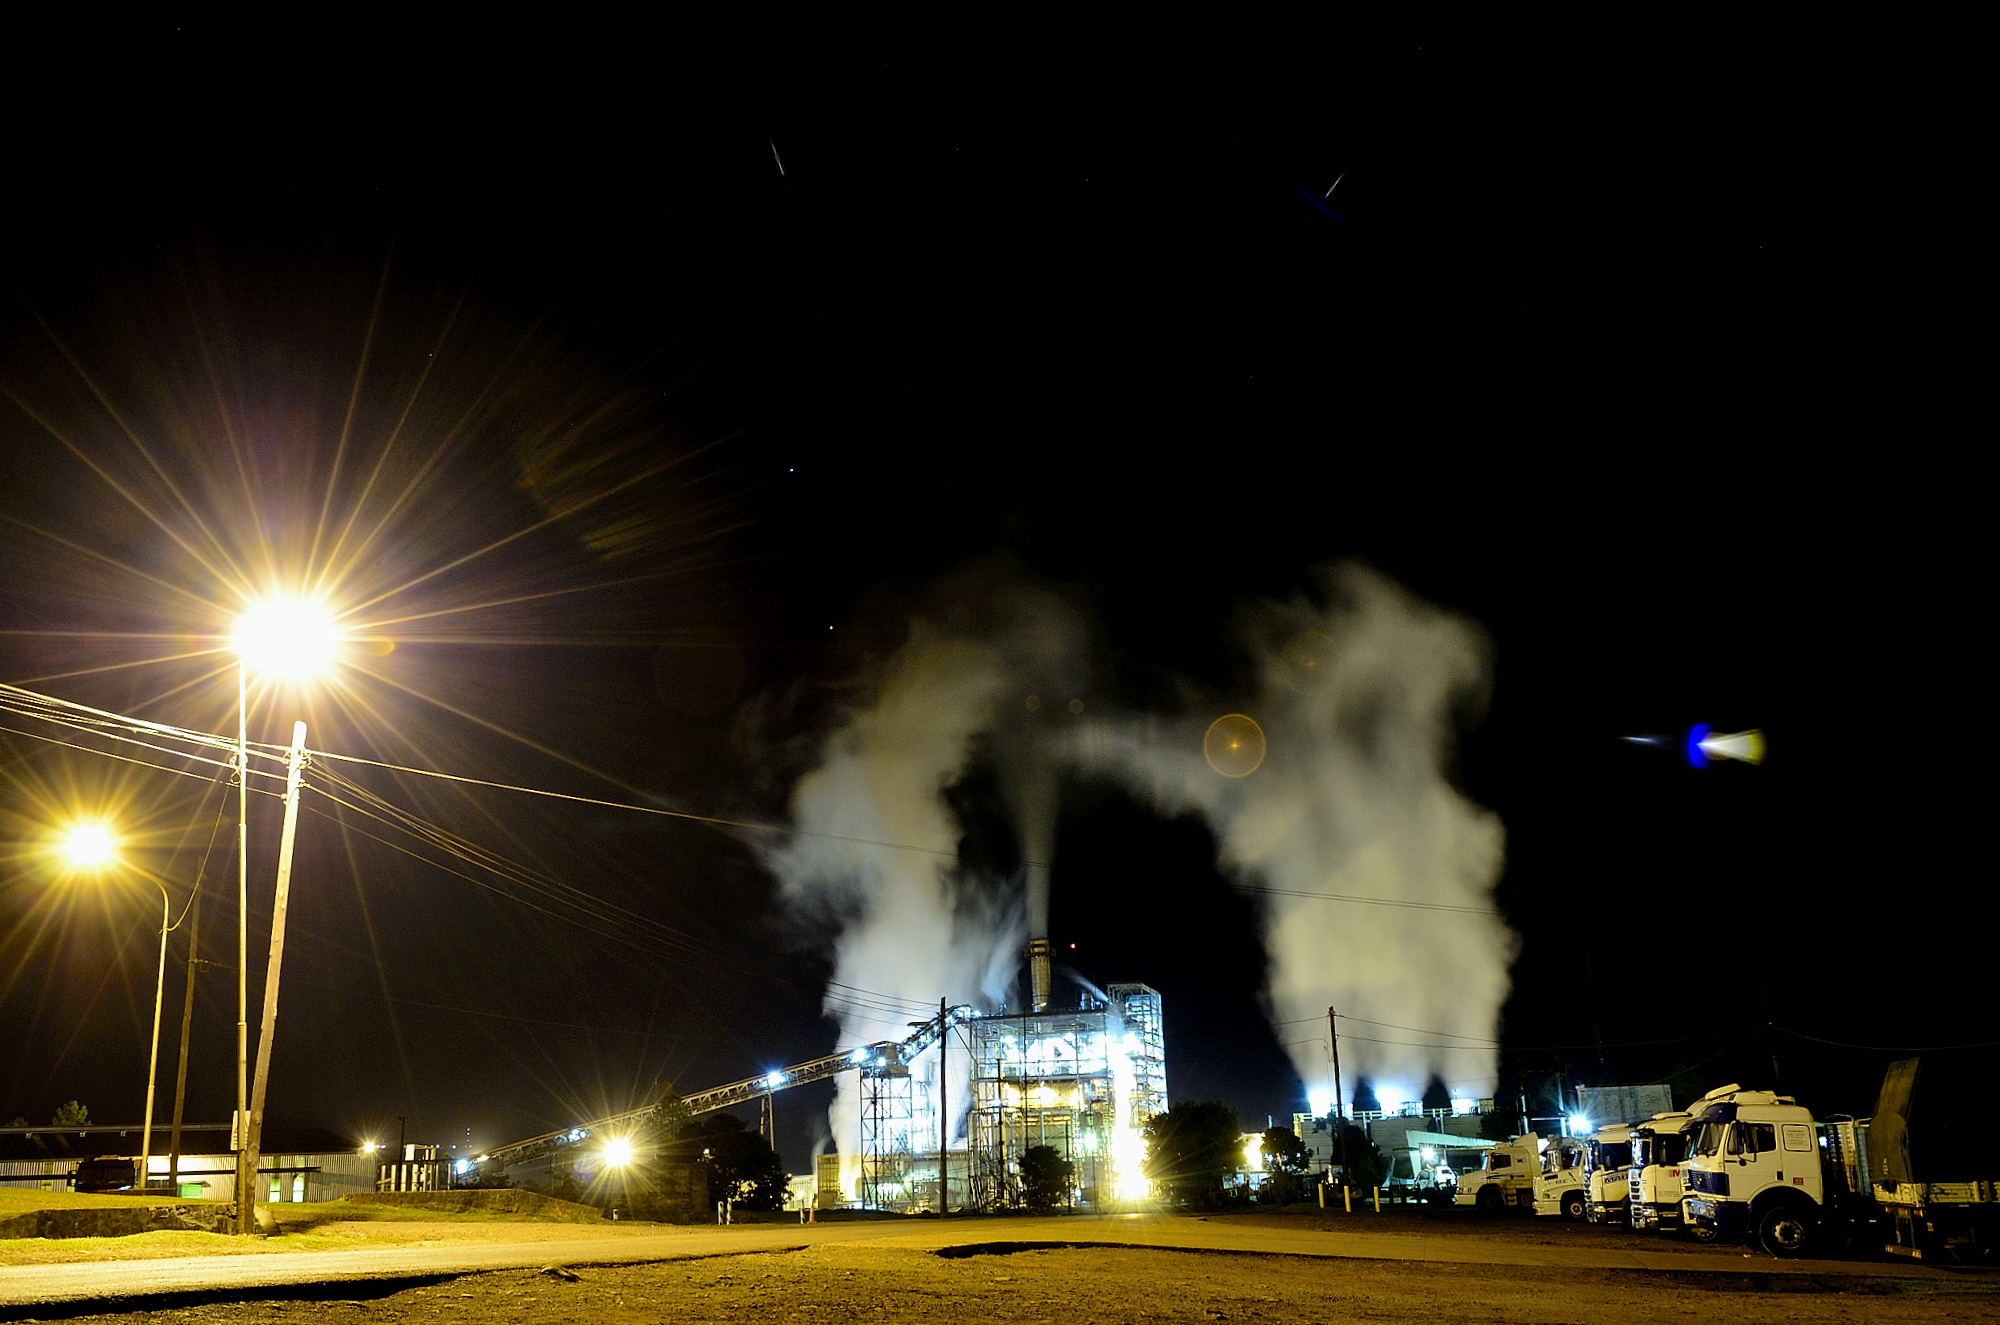
light, night, fire, darkness, lighting, explosion, noche, piray, misiones, estrellas, altoparana, humo, camiones, apsa, atmosphere of earth